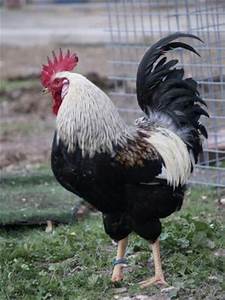
Label: gallina